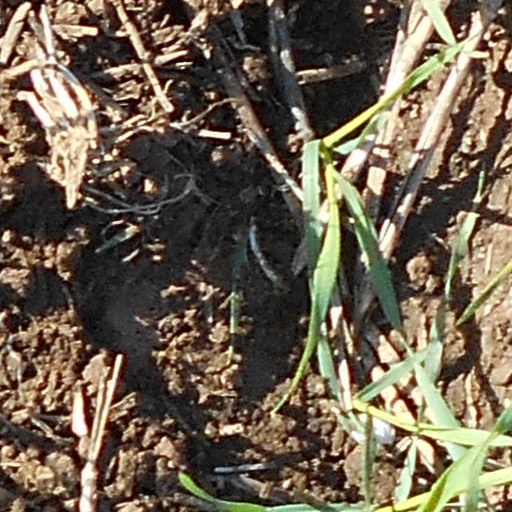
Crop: wheat